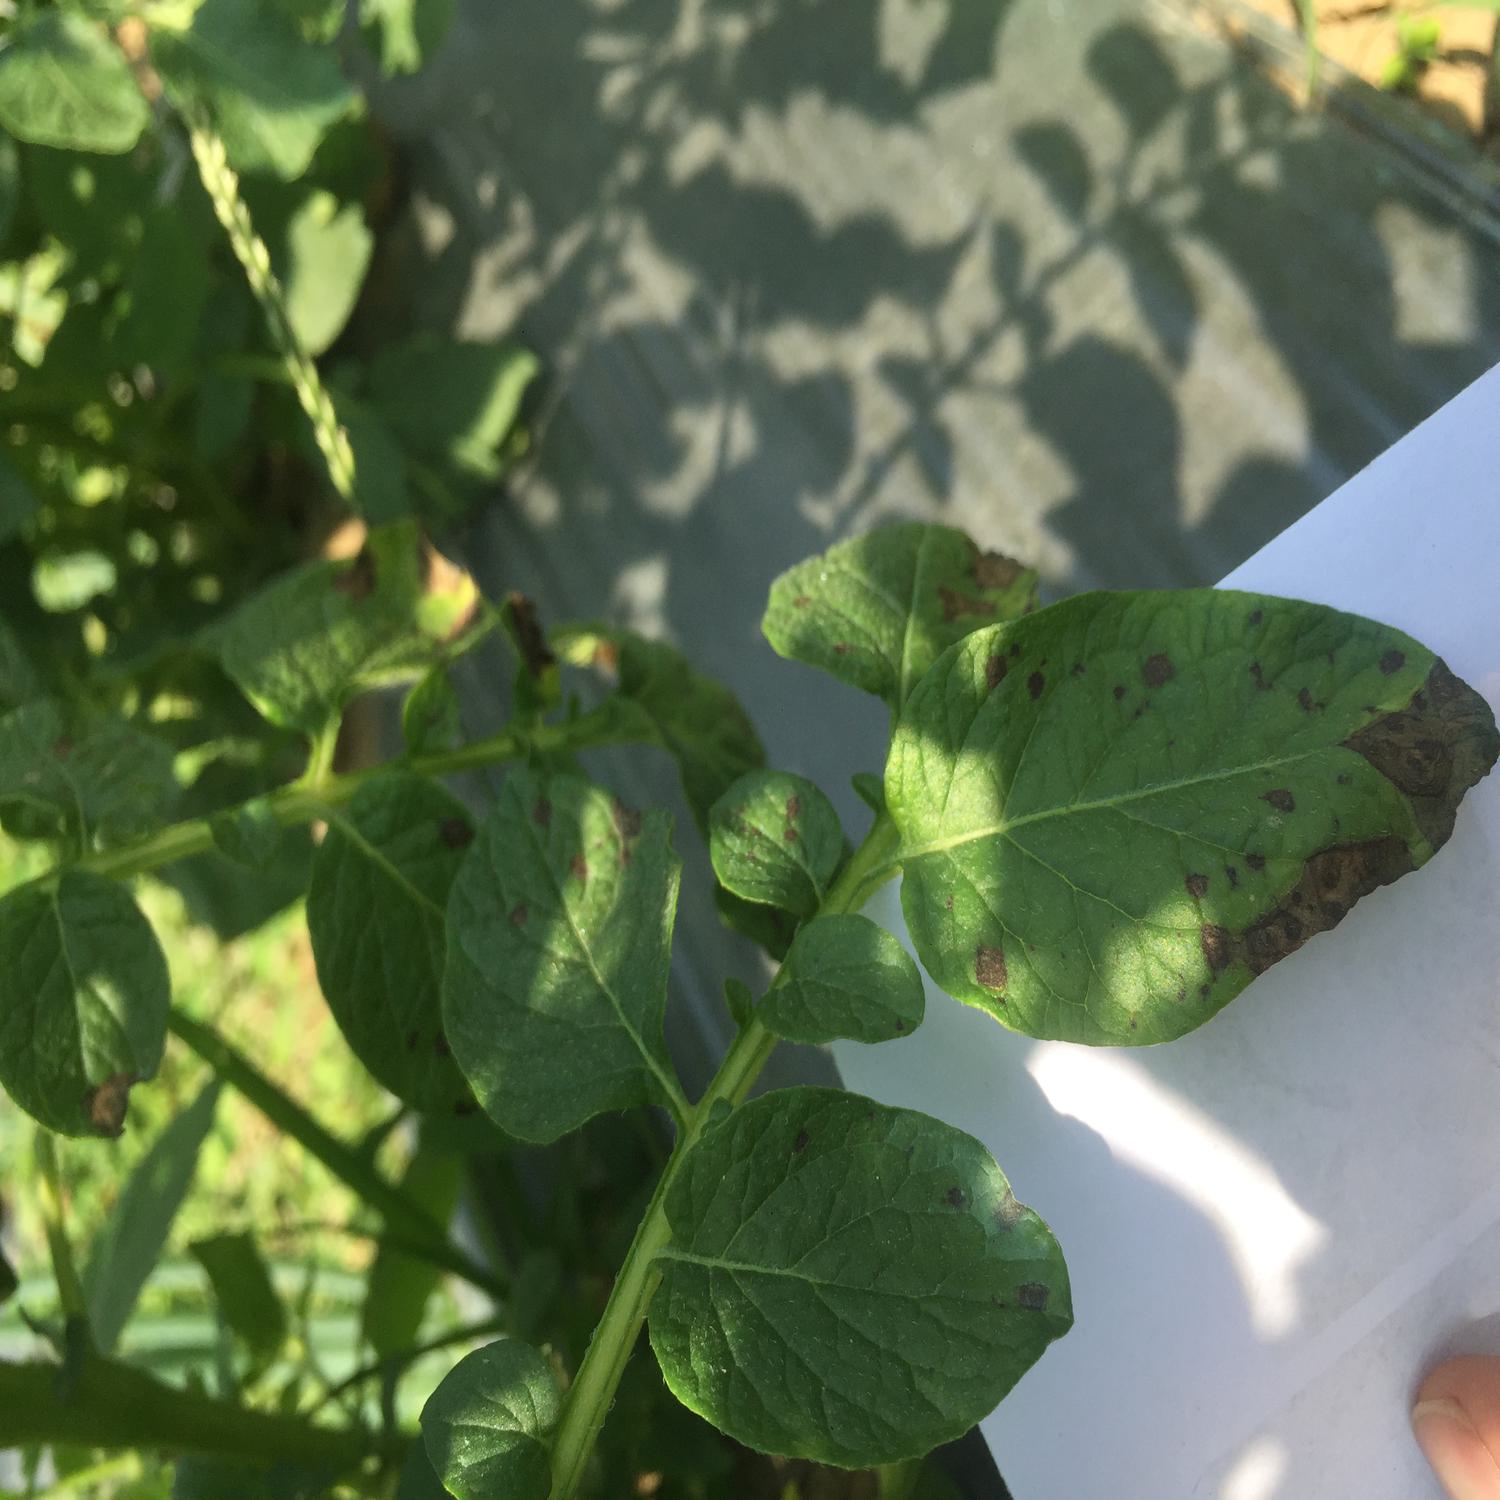
Label: Fungi